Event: Nepal Earthquake
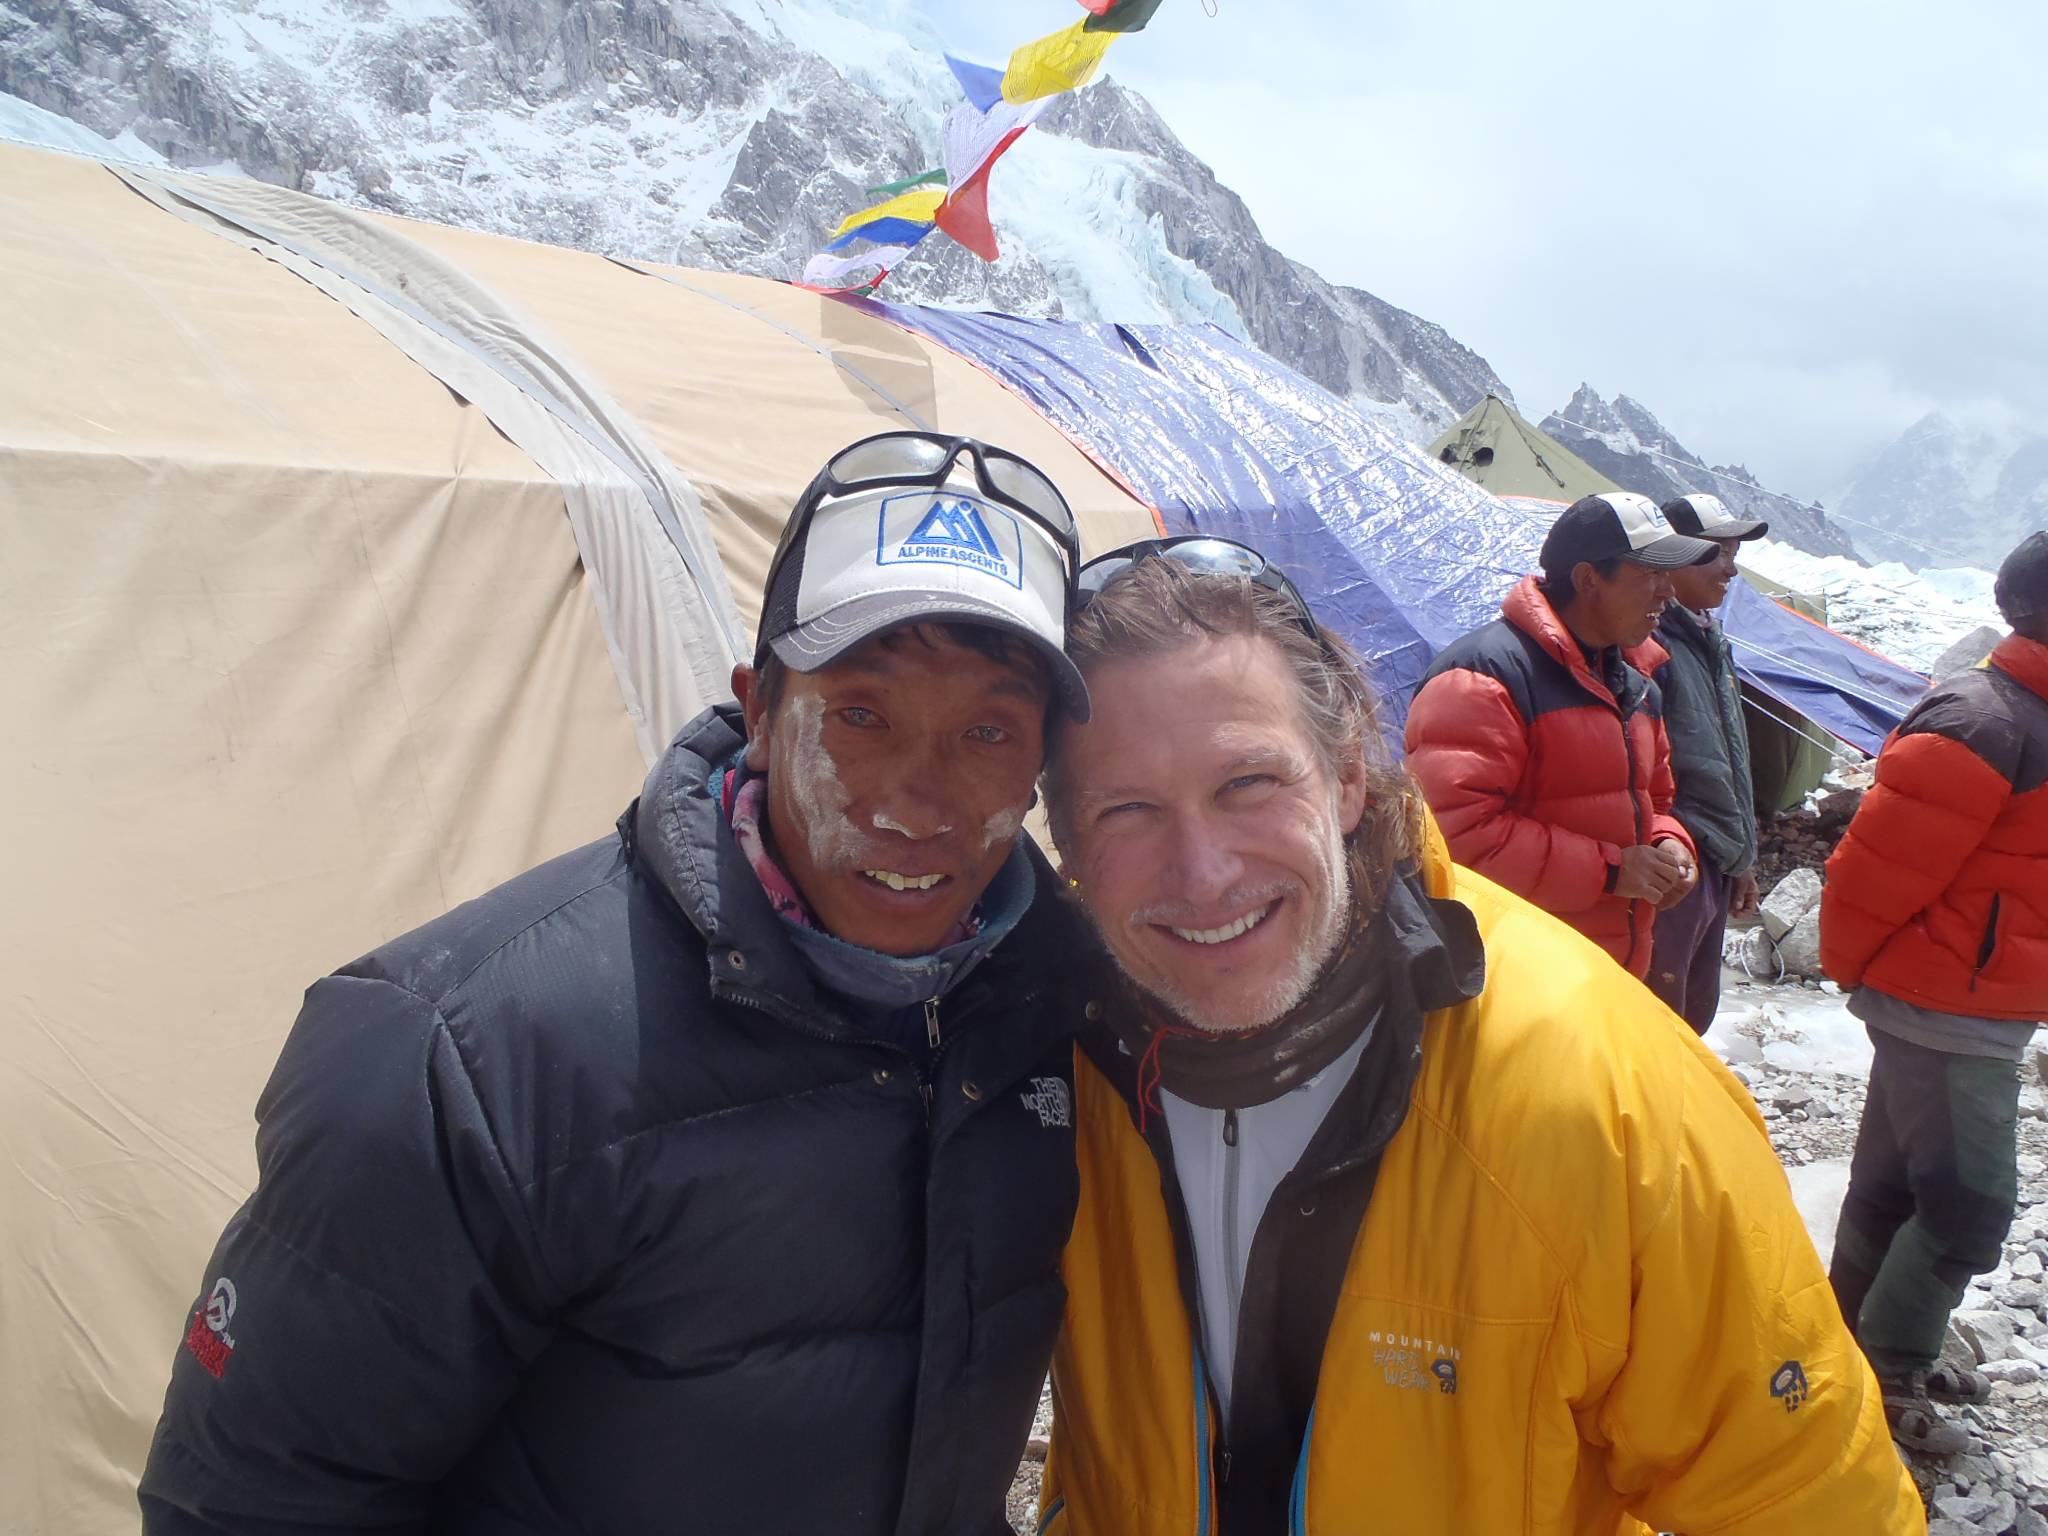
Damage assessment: no_damage